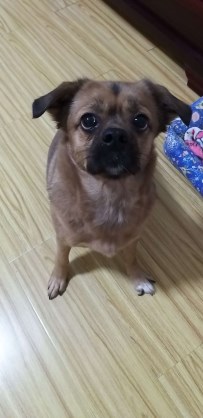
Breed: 3336-n000121-chinese_rural_dog